Pippa Black

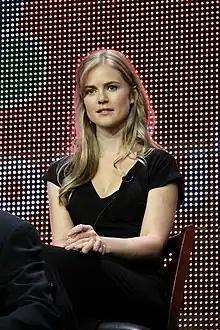
Black at the Television Critics Association

Pippa Black (born 16 October 1982) is an Australian actress. From 2005 to 2009, Black played Elle Robinson in the soap opera "Neighbours". Black played Tonya in the NBC series "Outsourced" from 2010 to 2011.